Leopold Brauneiss

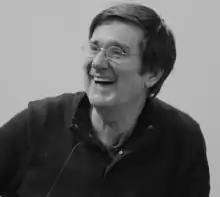
Composer Leopold Brauneiss

Leopold Brauneiss, (b. 1961) is an Austrian composer, musicologist and teacher, based in Vienna. He studied at the University of Vienna (musicology) and the University of Music and Performing Arts (music education, piano, composition with Heinz Kratochwil) and received his doctorate in music in 1988. From 1990 to 2010 he has thought music theory at the J.M.-Hauer conservatory Wiener Neustadt, since 2004 he has been lecturer for harmony and counterpoint at the University of Vienna, since 2006 he has held a lectureship in harmony, counterpoint and instrumentation at the Hochschule für Musik und Theater "Felix Mendelssohn Bartholdy" Leipzig. "The main field of his musicological research is the so called Tintinnabuli Style of Arvo Pärt, whom he has known personally for over 20 years. The style's characteristic aesthetics of reduction as well as the simple yet strict structural of its composition techniques has influenced his music to a great extent. He tries, however, to enrich it by adding chromatic or even dodecaphonic elements within the tonal frame." His works have been performed by artists such as Gidon Kremer, ensembles like Kremerata baltica and orchestras like Tonkuenstlerorchester Niederoesterreich and have been presented at prestiguos festivals like Wien modern. He received commissions from Österreichische Kammerysmphoniker and Orgelfestival Lockenhaus.